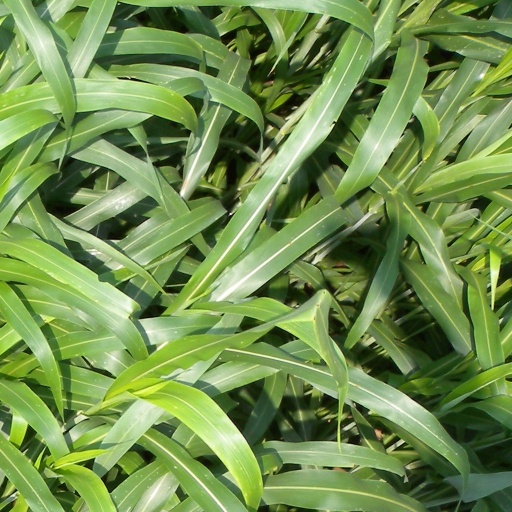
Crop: sorghum